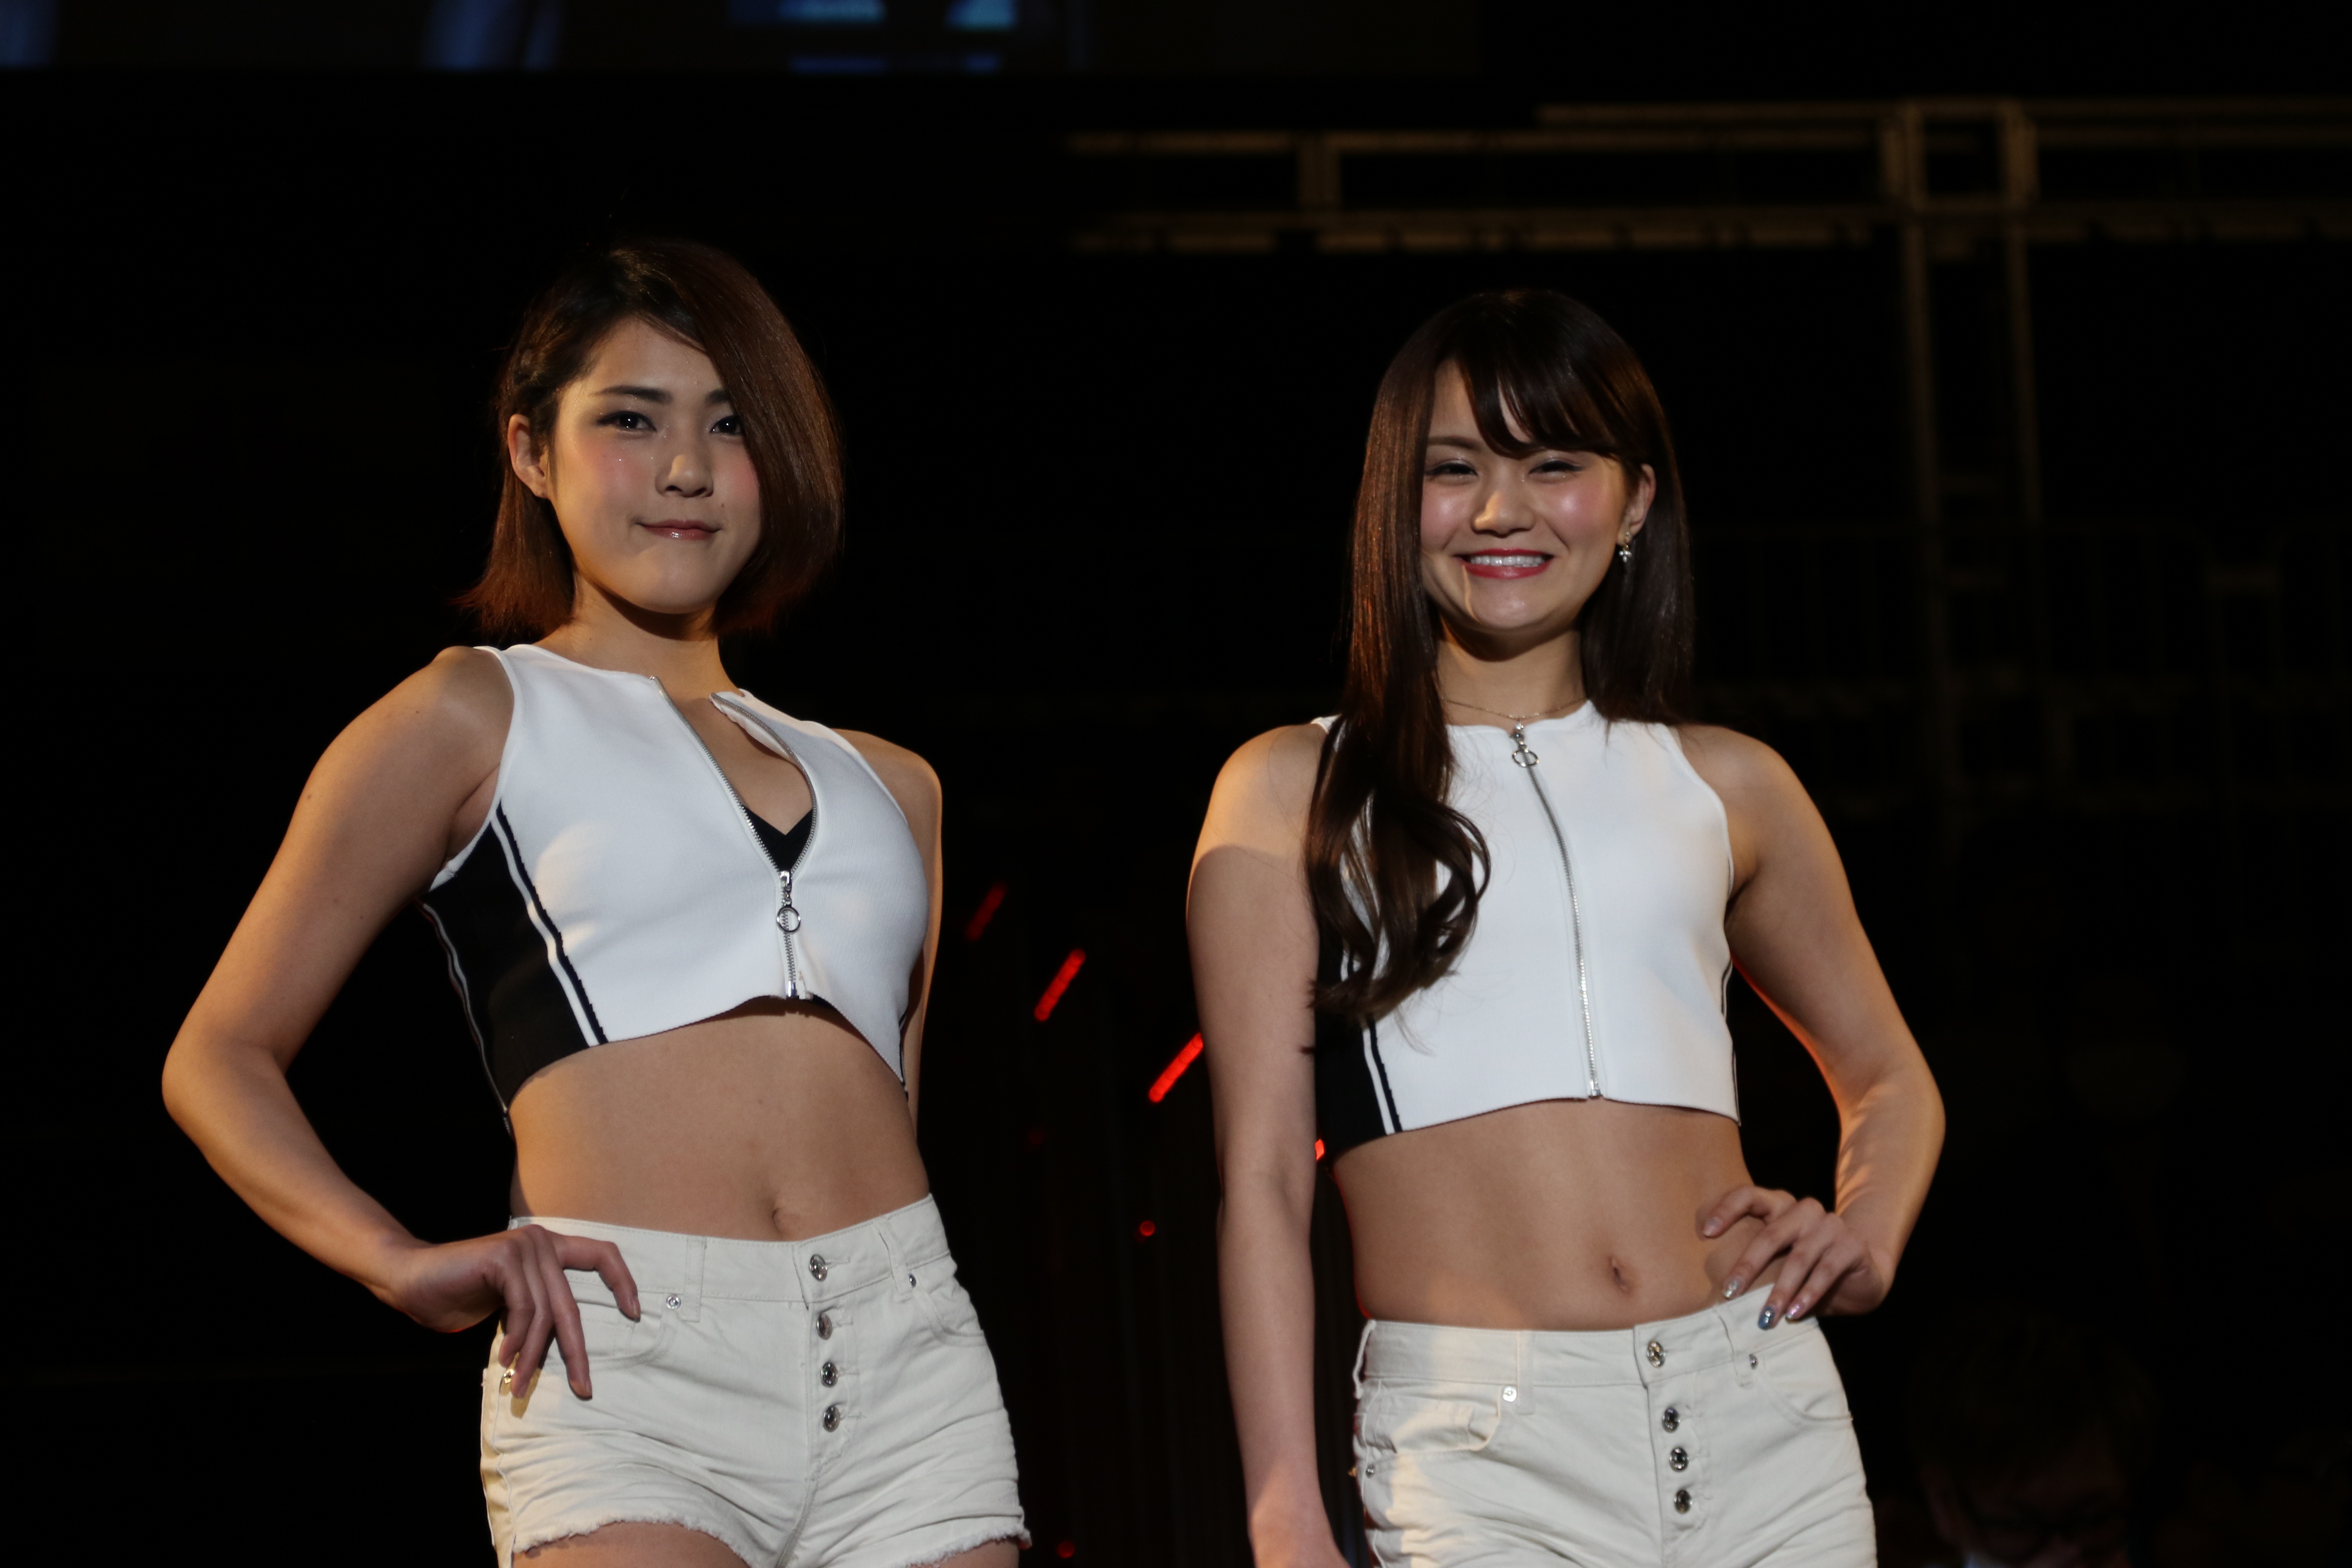
girl, asian, model, human, fashion, profession, lady, japan, muscle, human body, competition, girls, fun, performance, beauty, top, models, abdomen, mixed martial arts, mma, grachan, shooto, maza, maza fight, martial arts, fashion model, brown hair, kick boxing, girls ring, supermodel